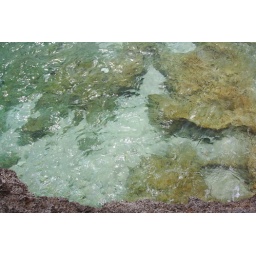
This is sea water at the beach of Kurimajima island in the next of Miyakojima island.